Asphalt 4: Elite Racing

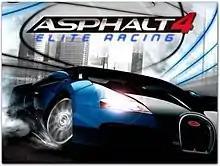
The game's thumbnail featuring the Bugatti Veyron

Asphalt 4: Elite Racing is a 2008 racing game published and developed by Gameloft. The fourth major game of "Asphalt" series and the followup to "" (2006), it was released on Java mobile phones in July 2008 followed by iOS and iPod on August 28, 2008, then in 2009 was also released on N-Gage 2.0, Nintendo's DSiWare, BlackBerry OS and Windows Mobile.